Glomel

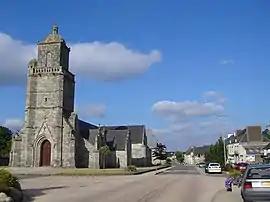
The church and main road of Glomel

Glomel is a commune in the Côtes-d'Armor department in Brittany in northwestern France. The town is also home to the Guerphelès andalusite mine, the largest andalusite mining site in Europe.